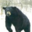
Label: bear